Östergötland archipelago

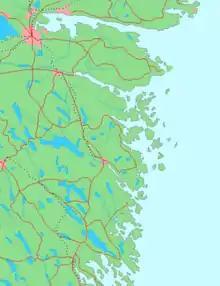
Map of Östergötland archipelago

The Östergötland archipelago is the collective name of three archipelagoes located to the east of the shore of Östergötland, Sweden, spanning three municipalities. It consists of 8,888 islands. It measures more than from north to south and west to east. The archipelago's northern end adjoins the bay of Bråviken and is centered on Arkösund, off the Vikbolandet peninsula and forms part of Norrköping Municipality. The central part is called Sankt Anna's archipelago and is part of Söderköping Municipality. The southernmost part is the Gryt archipelago in Valdemarsvik Municipality, and adjoins the Tjust archipelago in Småland.